Rivaz railway station

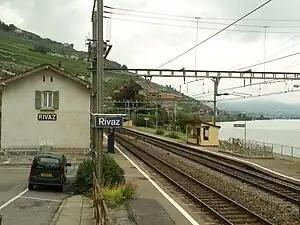
The station in 2009

Rivaz railway station is a railway station in the municipality of Rivaz, in the Swiss canton of Vaud. It is an intermediate stop on the standard gauge Simplon line of Swiss Federal Railways.